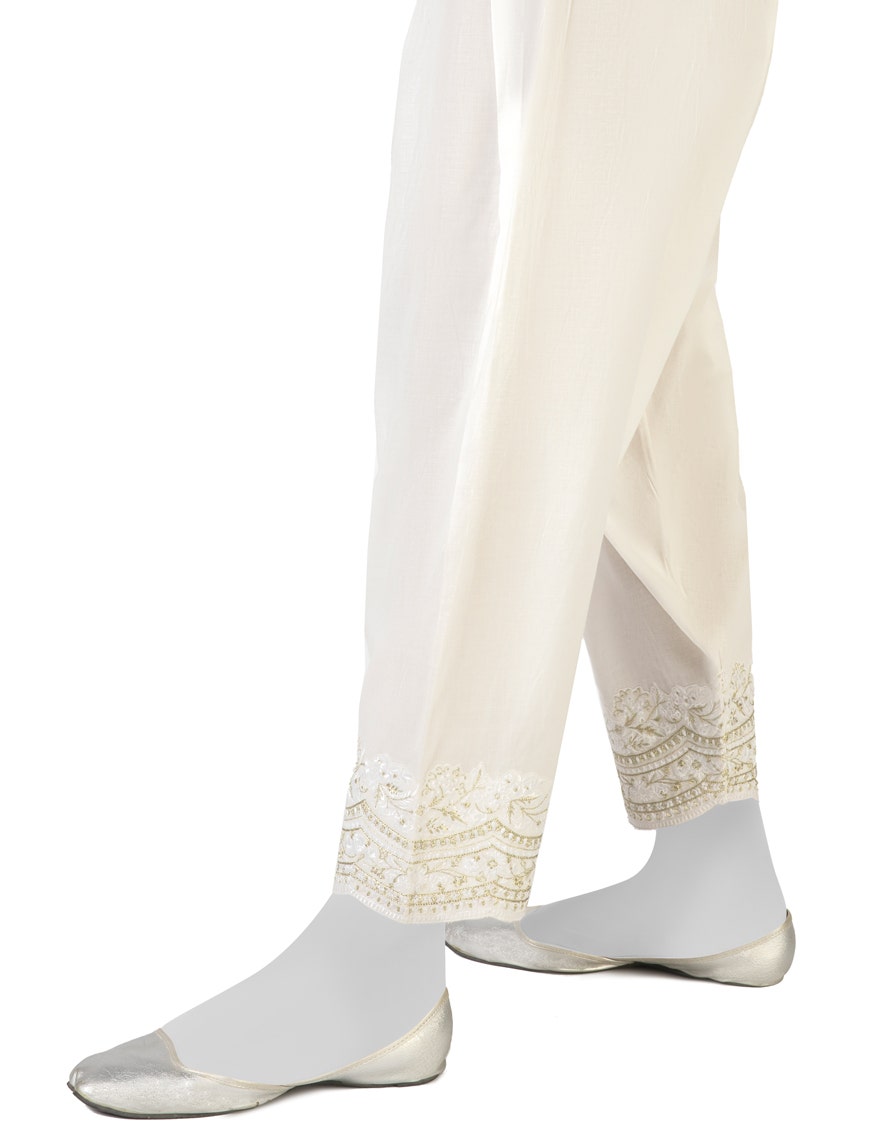
ivory embroidered pants